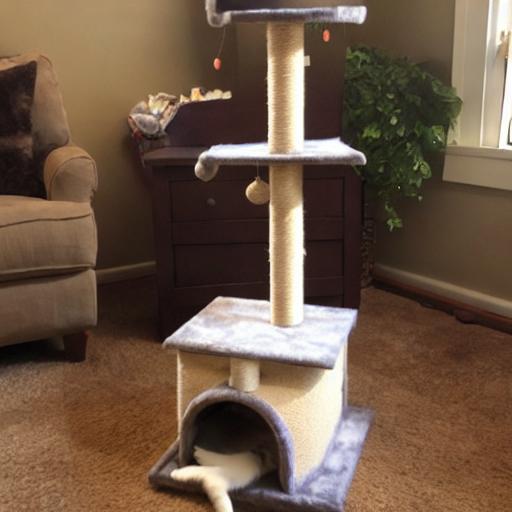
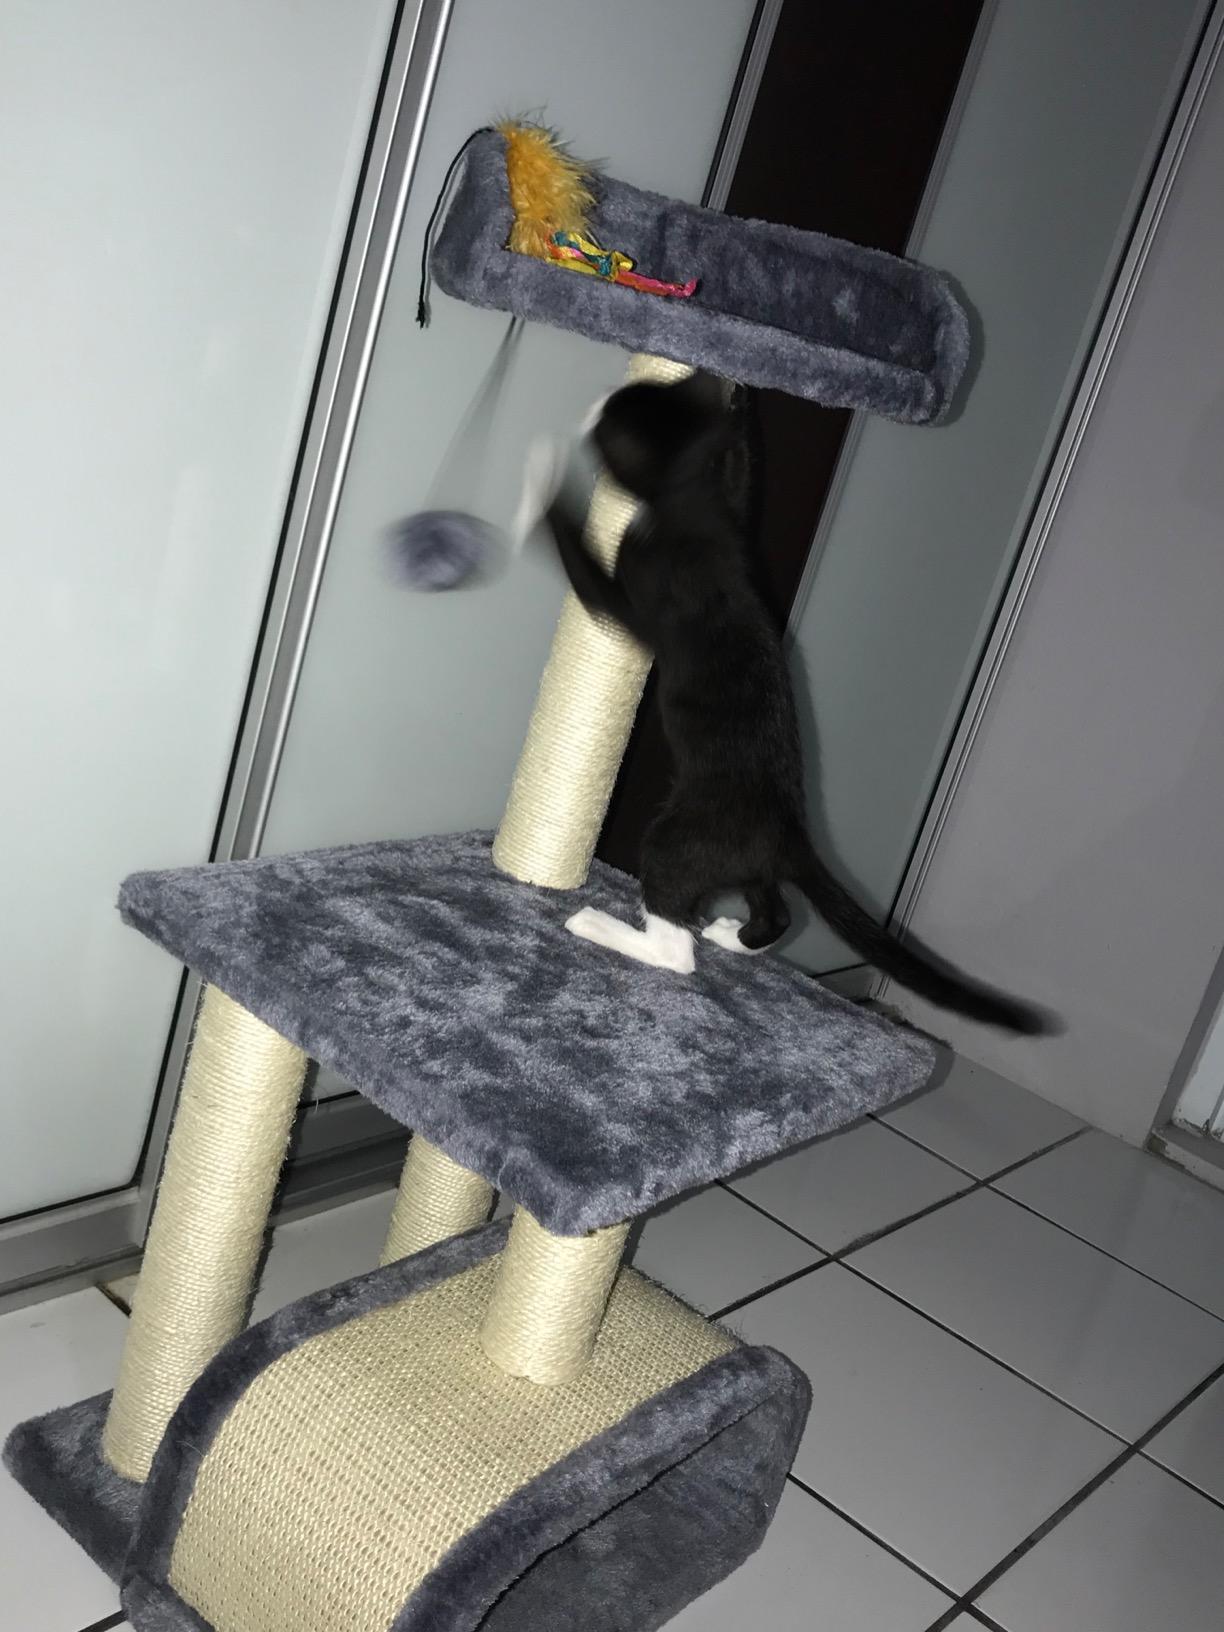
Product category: items_cat tree
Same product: no